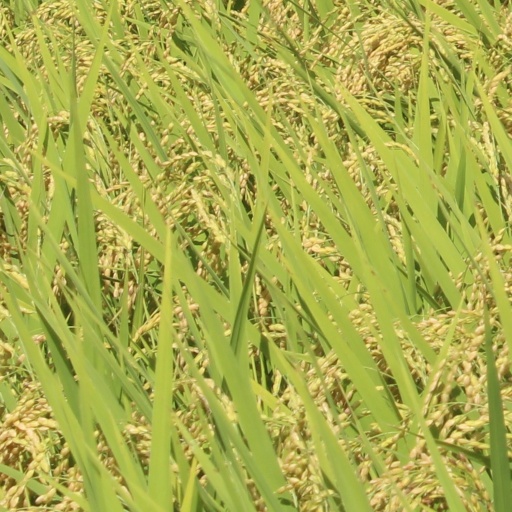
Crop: rice